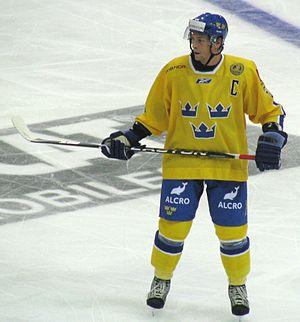
Magnus Johansson est un joueur professionnel suédois de hockey sur glace. Il évolue au poste de défenseur. Formé au Linköpings HC, il découvre l'Elitserien, la division élite suédoise, à l'âge de 24 ans. Devenu l'un des meilleurs défenseurs européens, il a décroché de nombreux trophées individuels dans son pays natal, et compte plus de 200 sélections avec son équipe nationale.